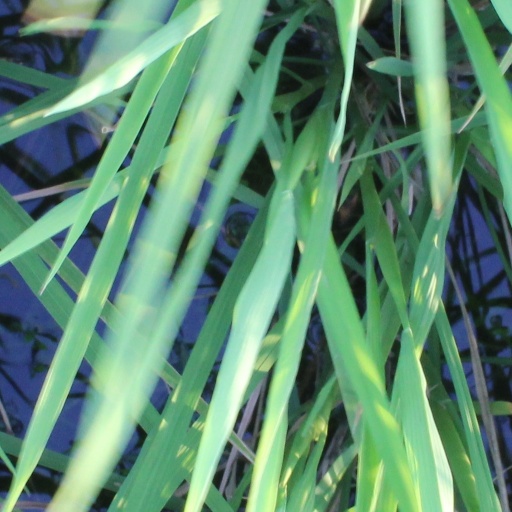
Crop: rice